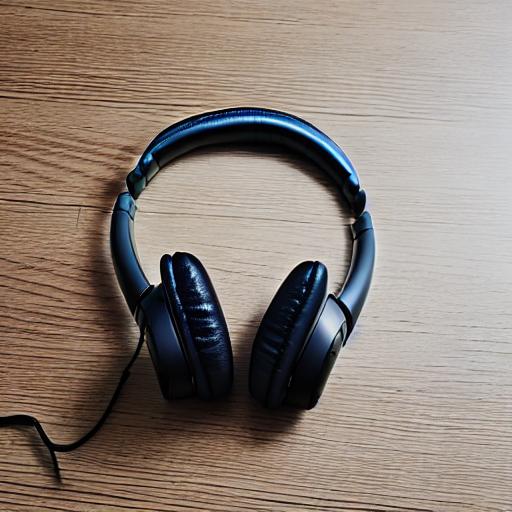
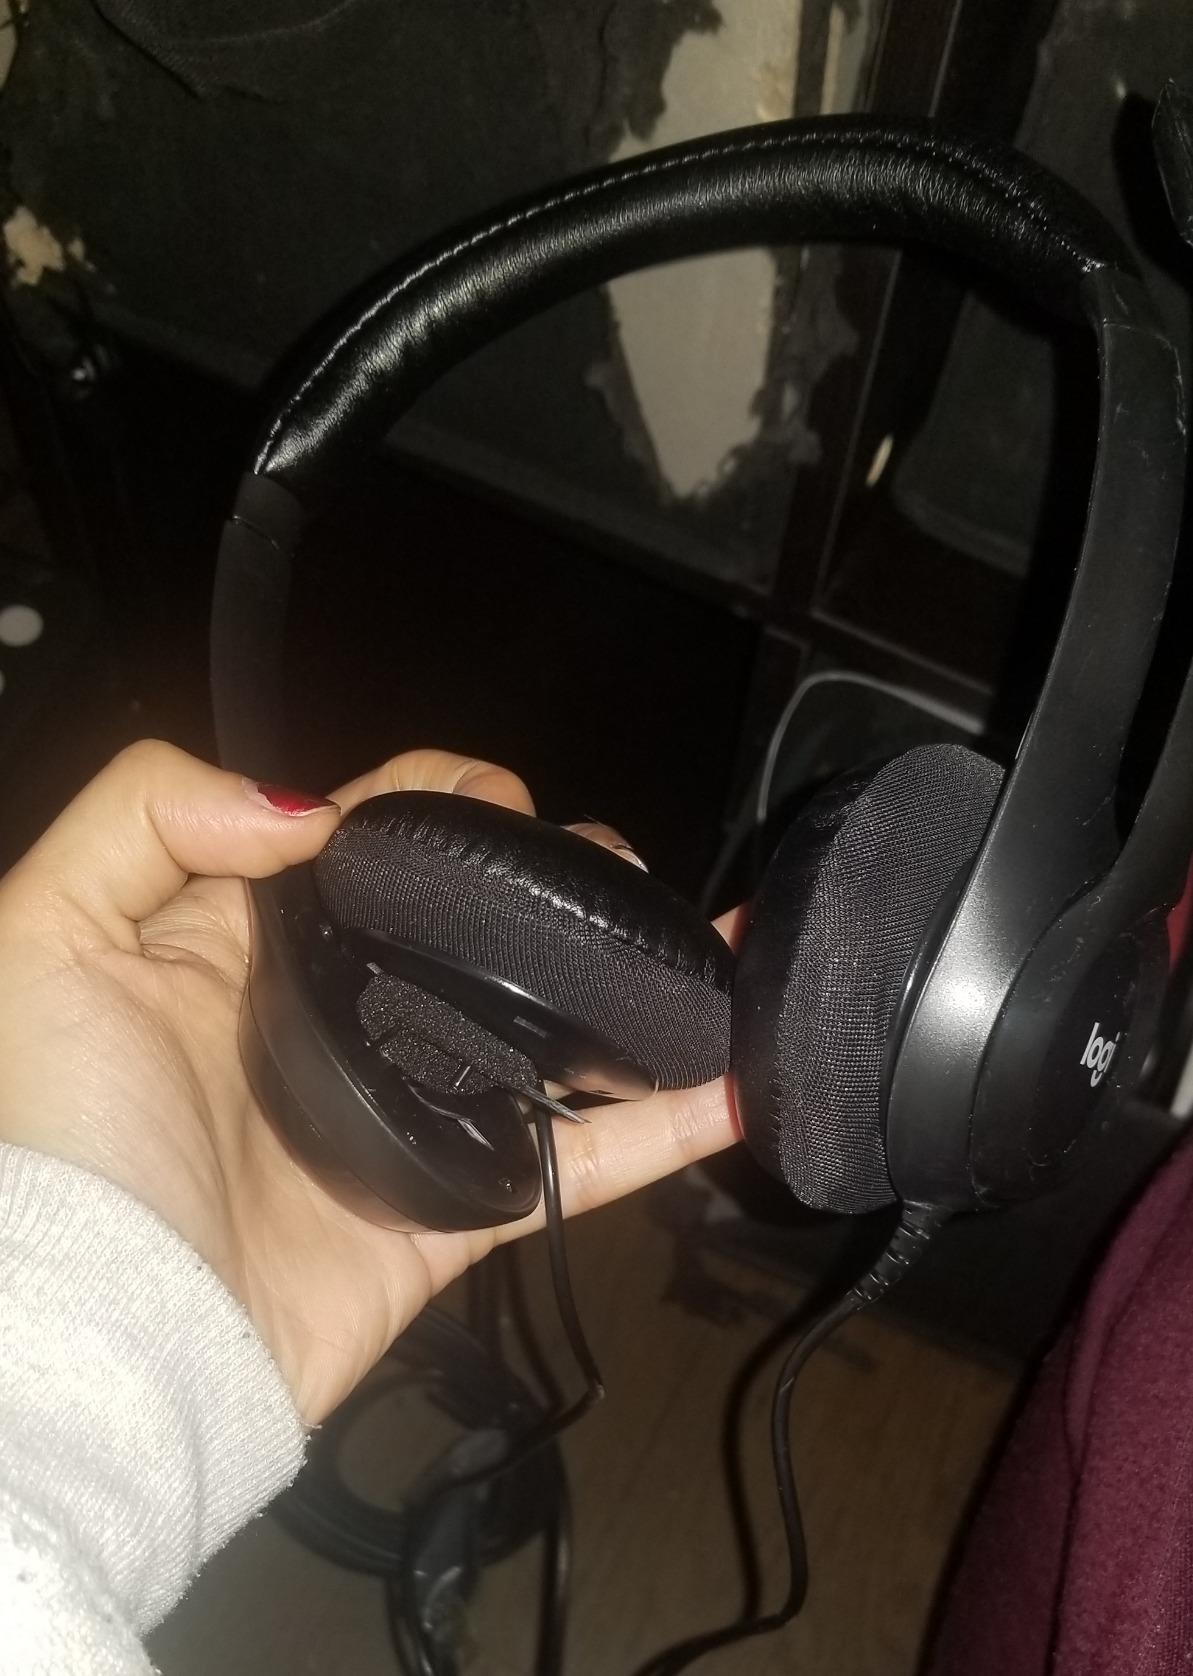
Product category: headphones
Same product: no